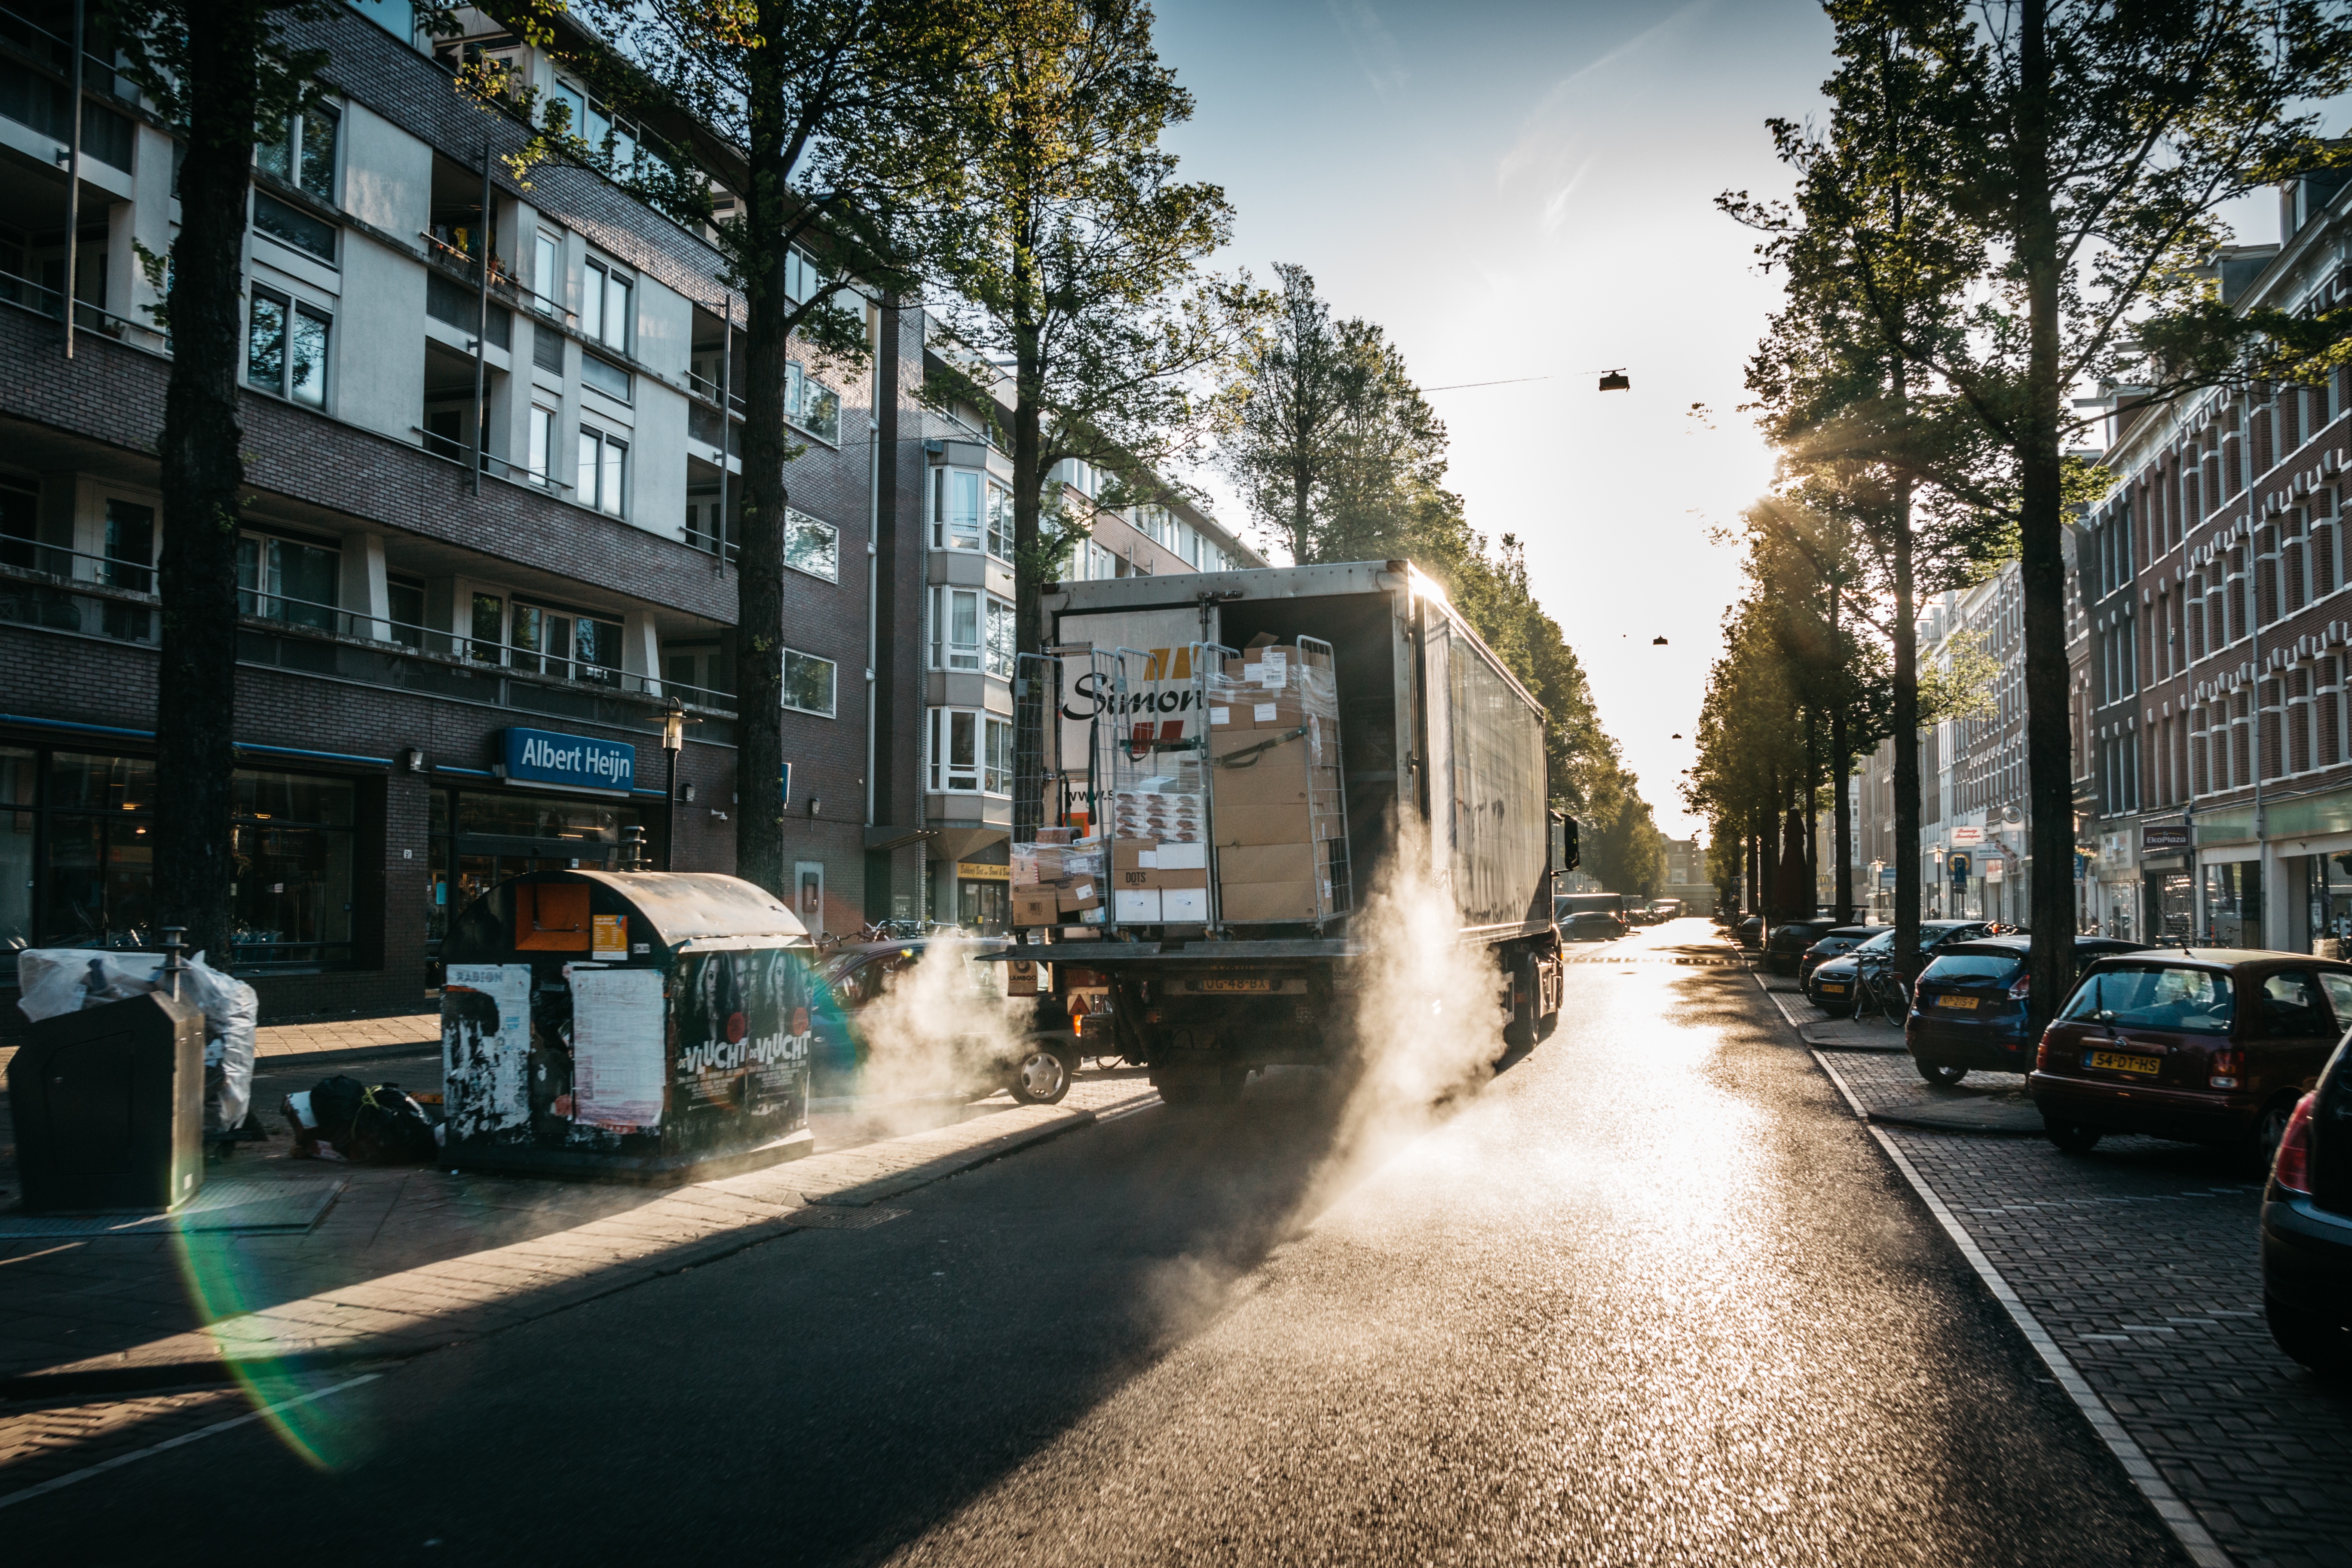
pedestrian, road, street, town, alley, city, cityscape, downtown, lane, waterway, infrastructure, neighbourhood, urban area, residential area, human settlement